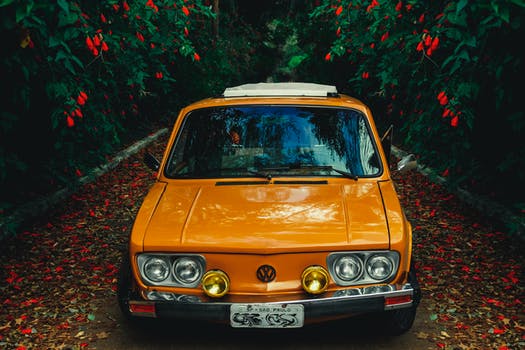
Label: No Watermark